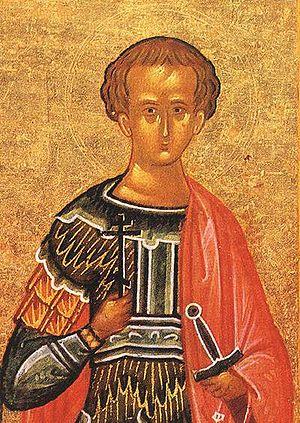
Polyeucte de Mélitène est un saint arménien. Selon la tradition chrétienne, c'est un riche officier romain de la douzième légion romaine, martyrisé sous le règne de Dèce à Mélitène en Arménie.